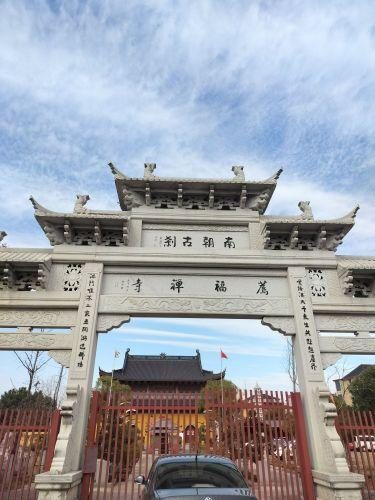
地标名称：荐福禅寺
所在城市：嘉兴市·海宁市